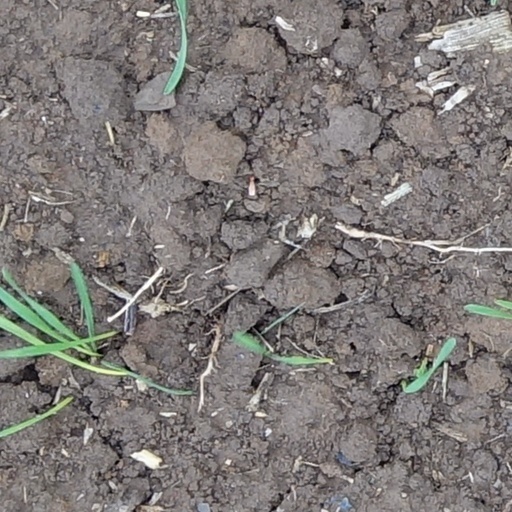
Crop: wheat